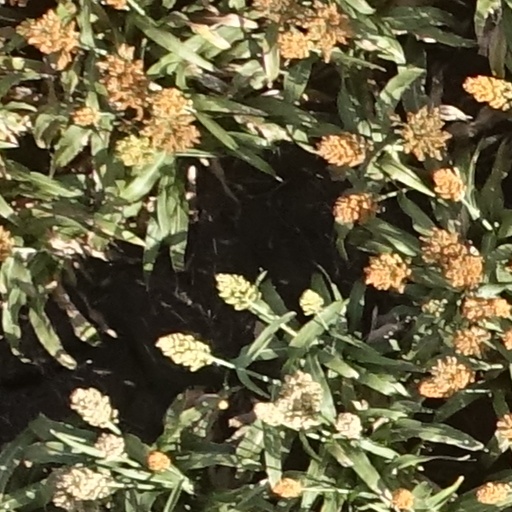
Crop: sorghum